Rolling circle replication

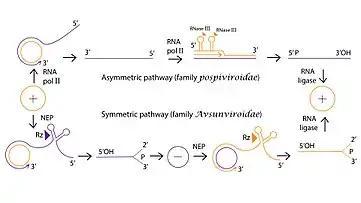
Rolling circle replication of viral RNA

In the family Pospiviroidae (PSTVd-like), the circular plus strand RNA is transcribed by a host RNA polymerase into oligomeric minus strands and then oligomeric plus strands. These oligomeric plus strands are cleaved by a host RNase and ligated by a host RNA ligase to reform the monomeric plus strand circular RNA. This is called the asymmetric pathway of rolling circle replication. The viroids in the family Avsunviroidae (ASBVd-like) replicate their genome through the symmetric pathway of rolling circle replication. In this symmetric pathway, oligomeric minus strands are first cleaved and ligated to form monomeric minus strands, and then are transcribed into oligomeric plus strands. These oligomeric plus strands are then cleaved and ligated to reform the monomeric plus strand. The symmetric replication pathway was named because both plus and minus strands are produced the same way.